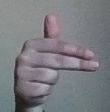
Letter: ghain